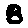
Label: 8